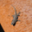
Label: lizard